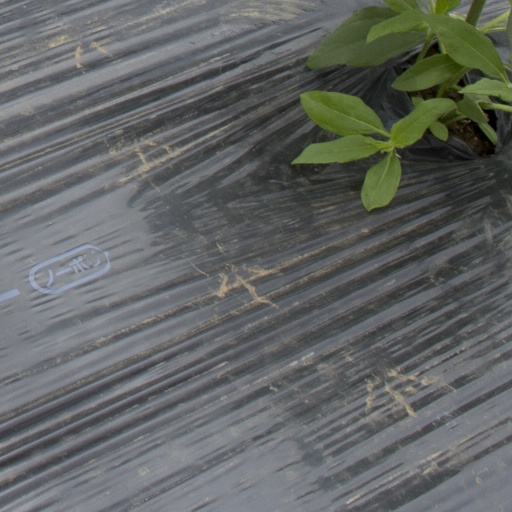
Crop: Jerusalem artichoke